Nai Sarak

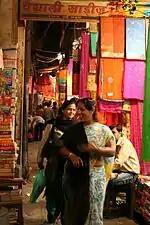
Nai Sarak Saree Shops in 2006

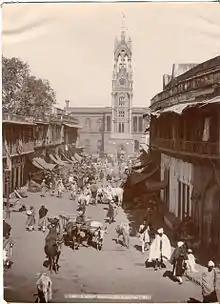
Nai Sarak overlooking the historic "ghantaghar" (now demolished), in 1910.

Nai Sarak meaning new street is the linking road, which connects the main Chandni Chowk Road to Chawri Bazar in New Delhi and has a very big wholesale and retail market of mainly school and college textbooks. The street can be reached by taking a left turn after the Gali Paranthe Wali and just before the Katra Nawab Gali on the main Chandni Chowk Road. The other way to reach here is by taking a right turn from Chawri Bazar Road if coming from the Jama Masjid direction.